National School of Business Management

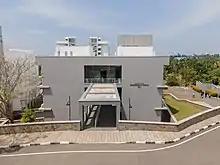
Faculty of Engineering and Faculty of Science

Engineering, Quantity surveying, Interior design, and Multimedia degree programs are conducted under the Faculty of Engineering.